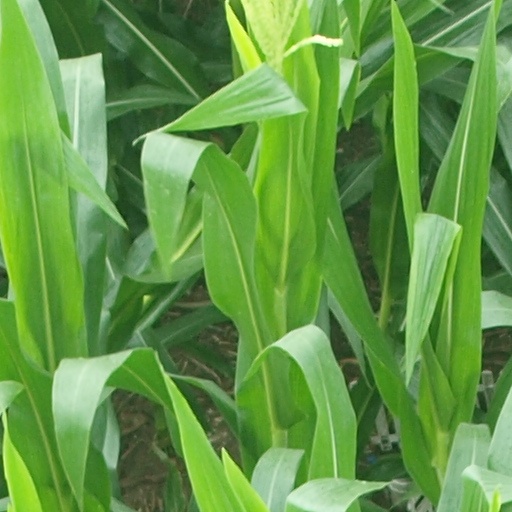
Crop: maize; corn